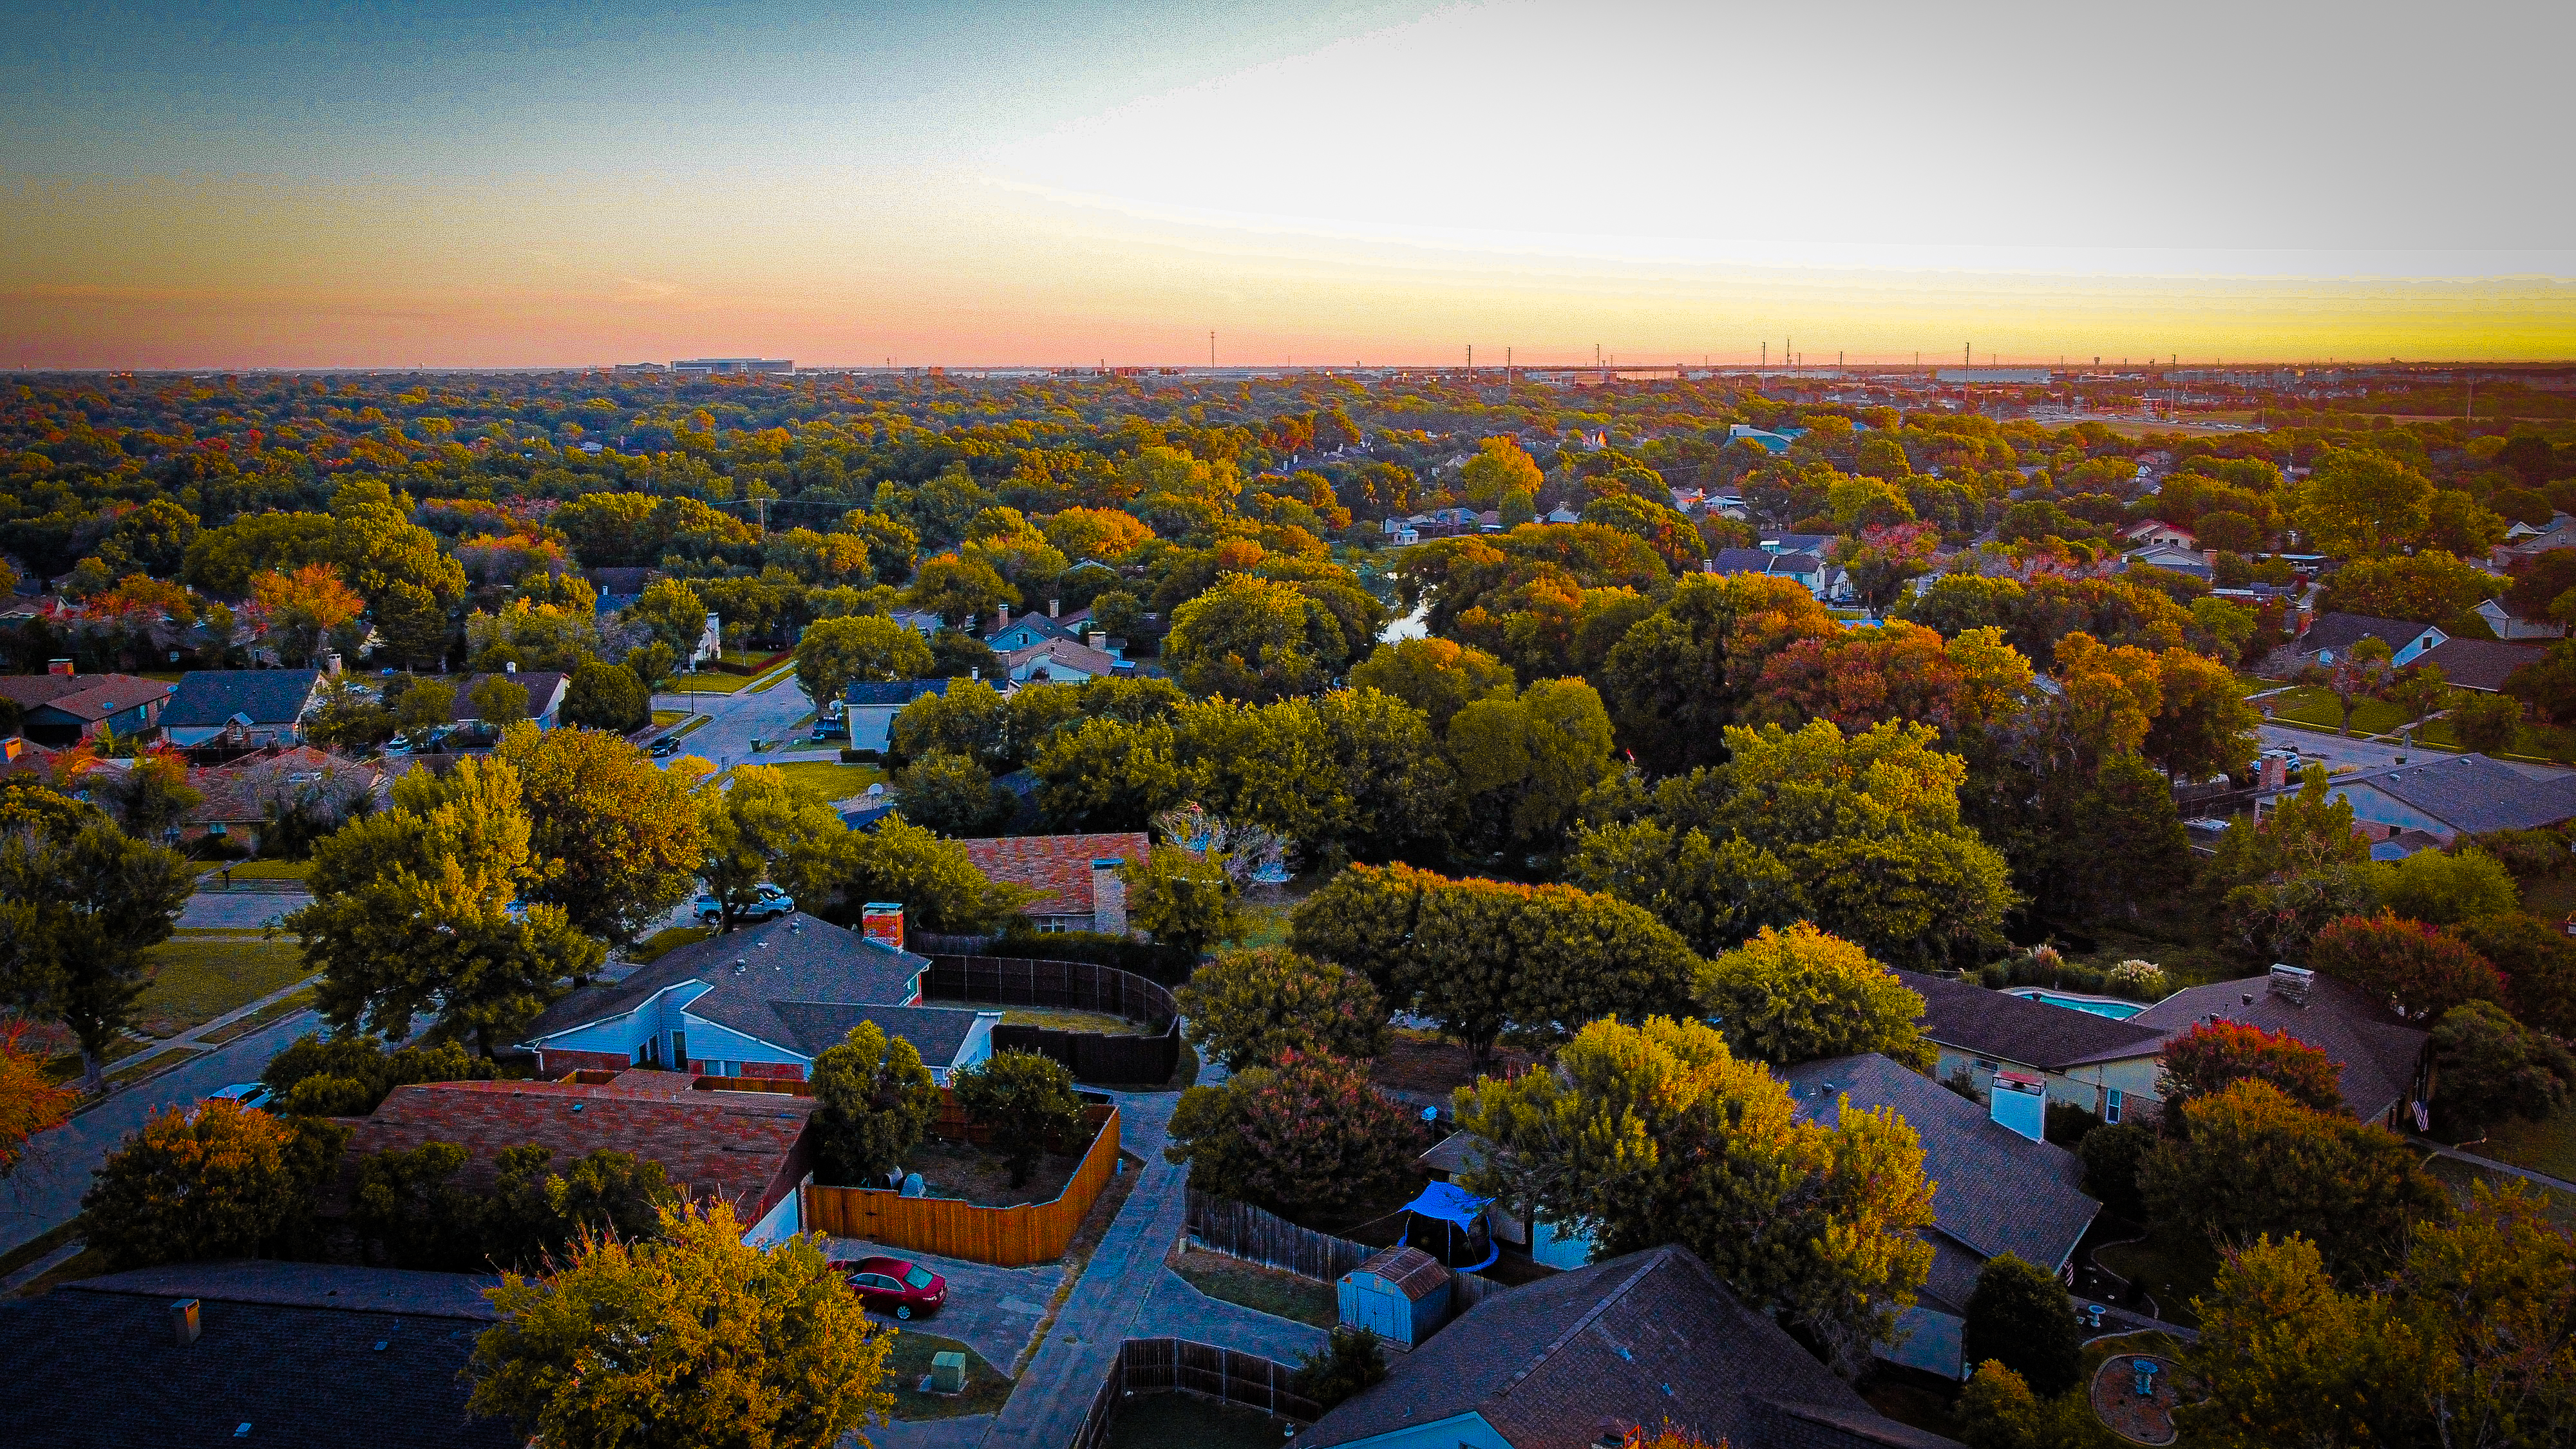
sunrise, morning, suburbs, suburbia, trees, sunlight, autumn, fall, Housetops, roofs, drone, mavic, mini, dji, sky, light, nature, plant, natural landscape, dusk, landscape, horizon, tree, urban design, city, grassland, cityscape, afterglow, grass, hill, sunset, bird's eye view, evening, tower block, dawn, prairie, aerial photography, suburb, field, skyline, ocean, garden, road, reflection, landscaping